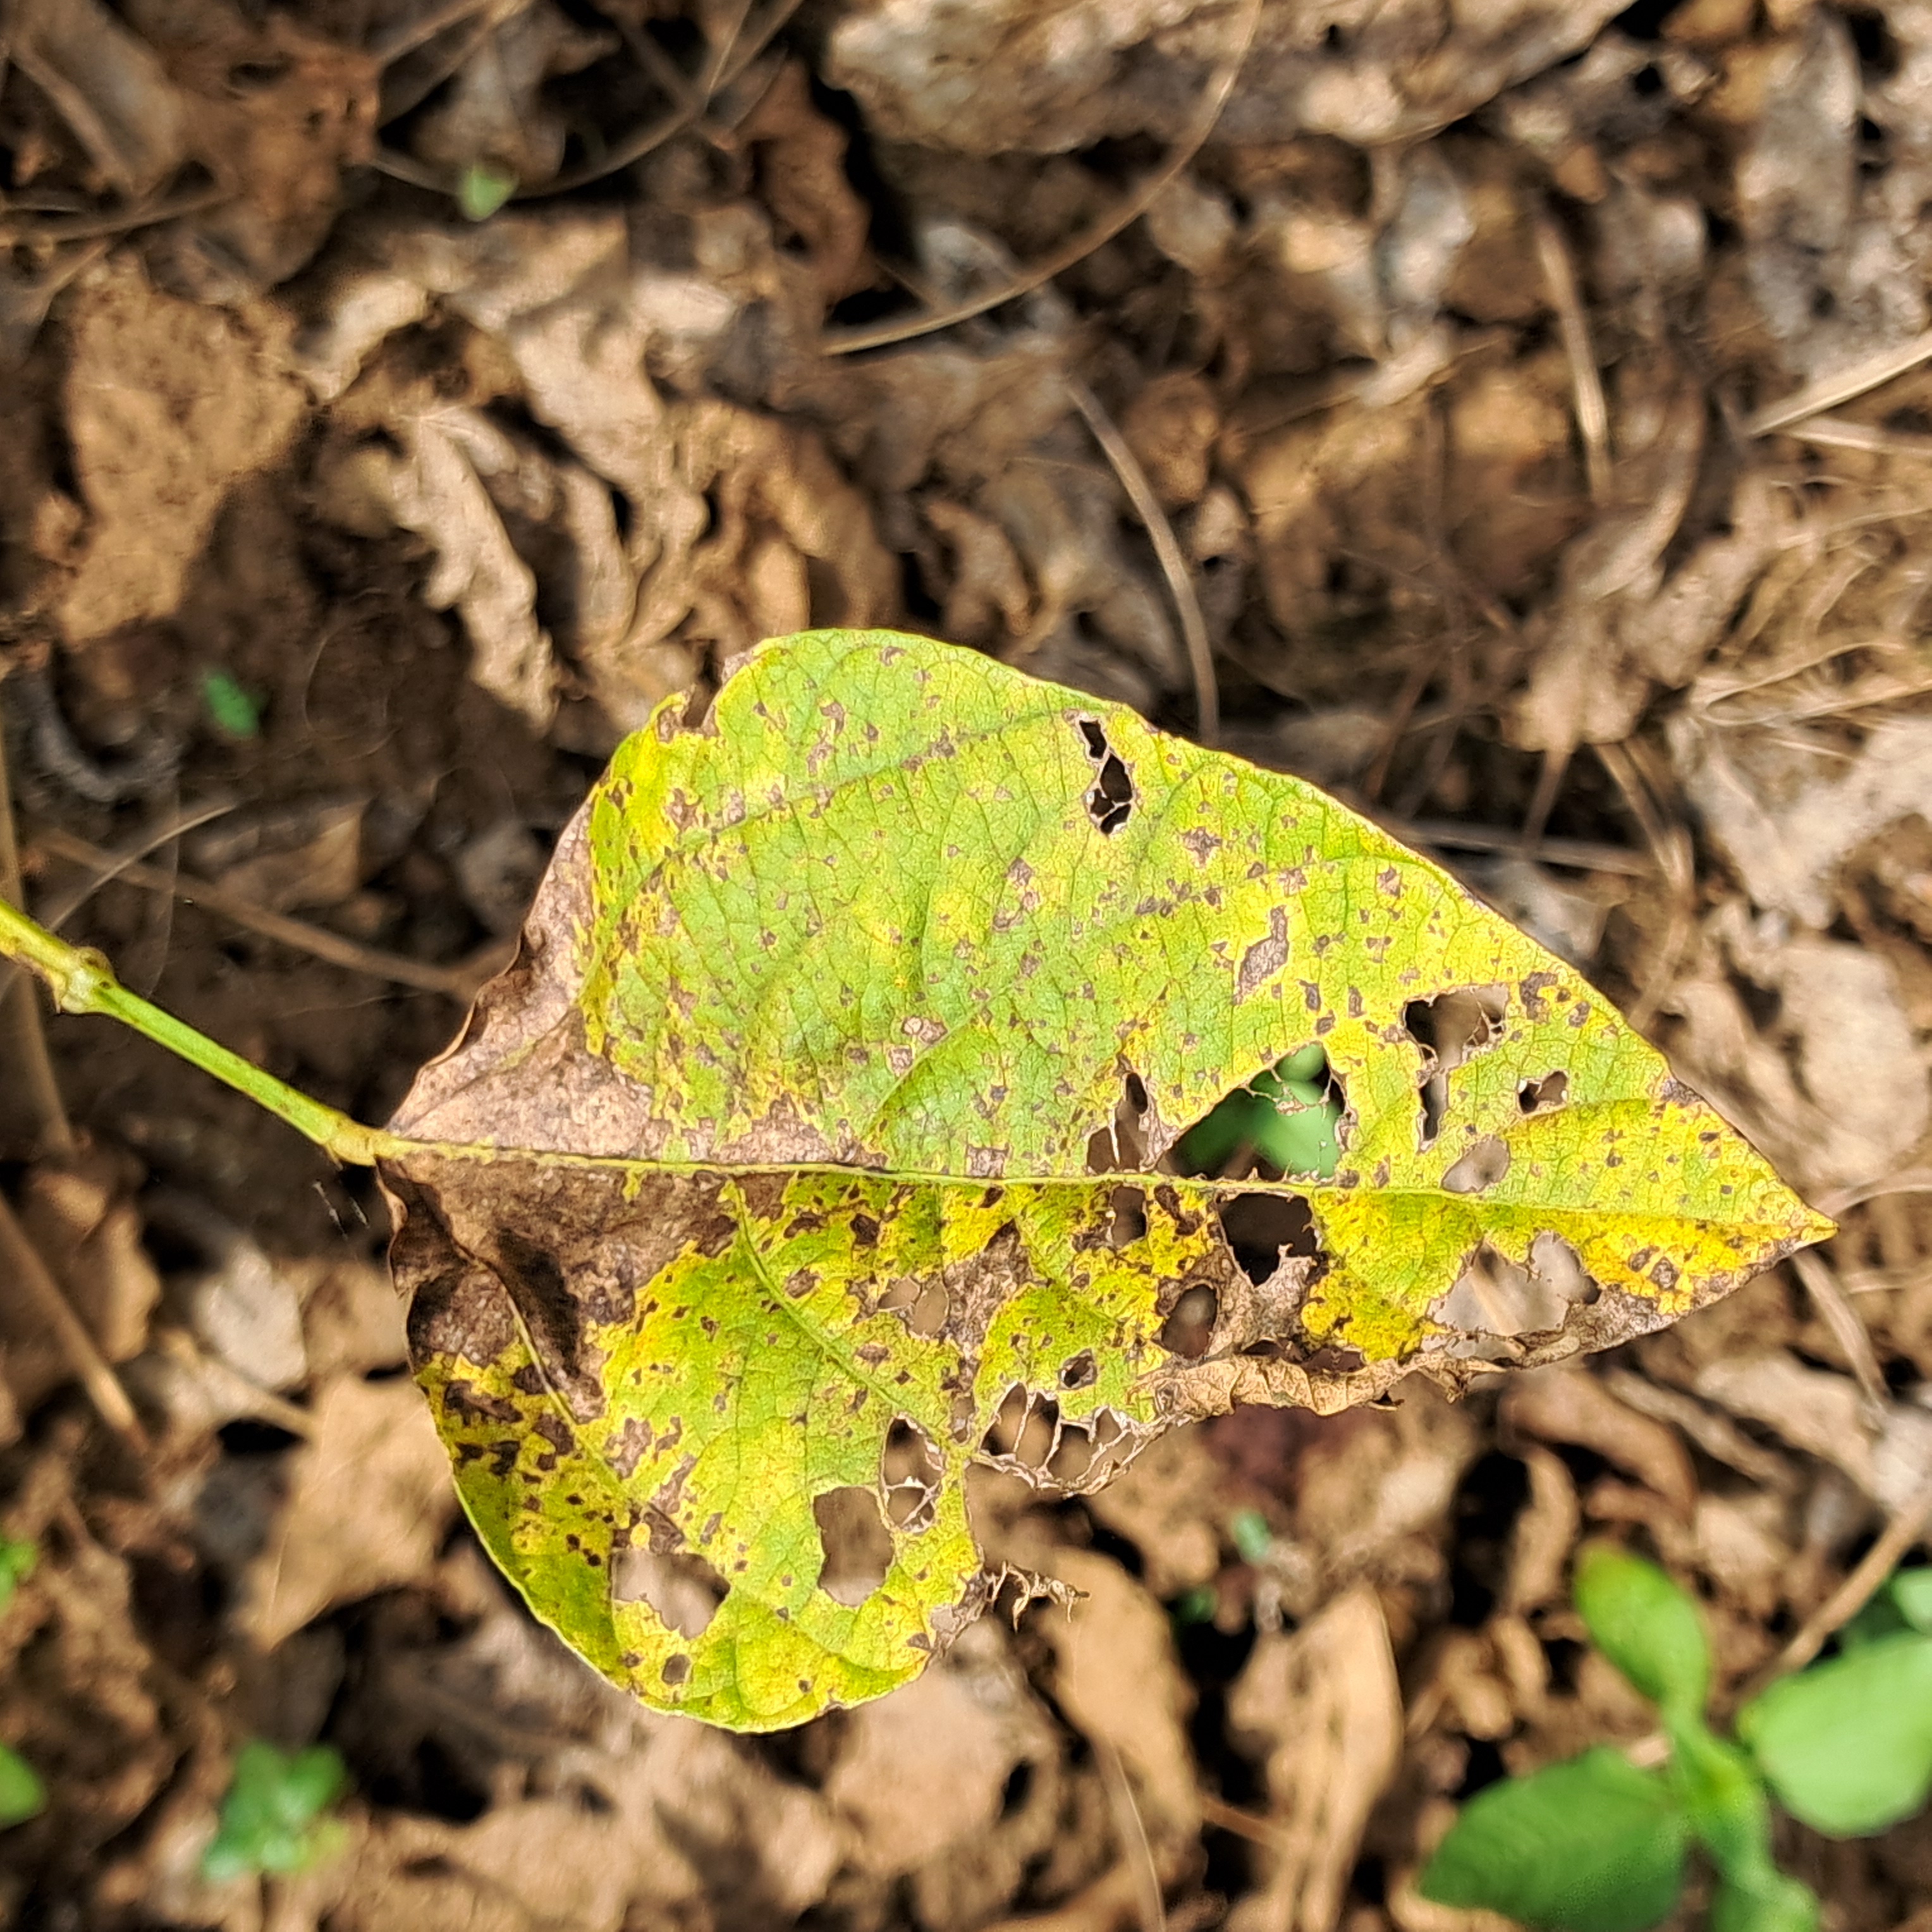
Label: Rust